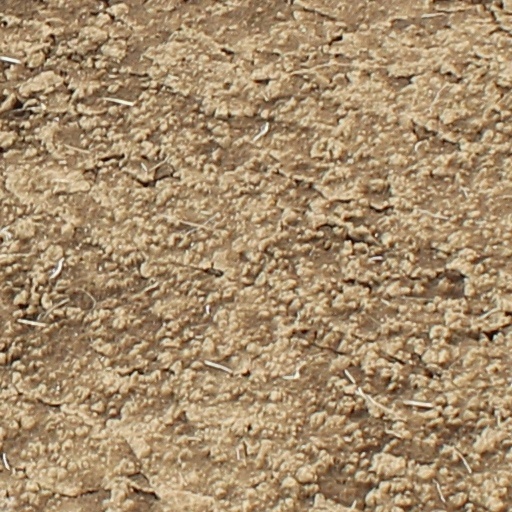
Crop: wheat